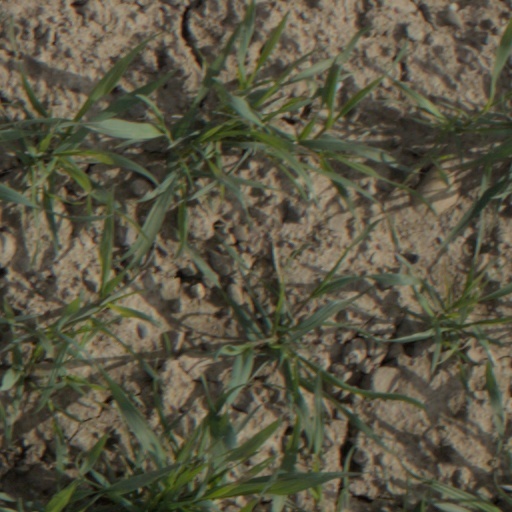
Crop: wheat